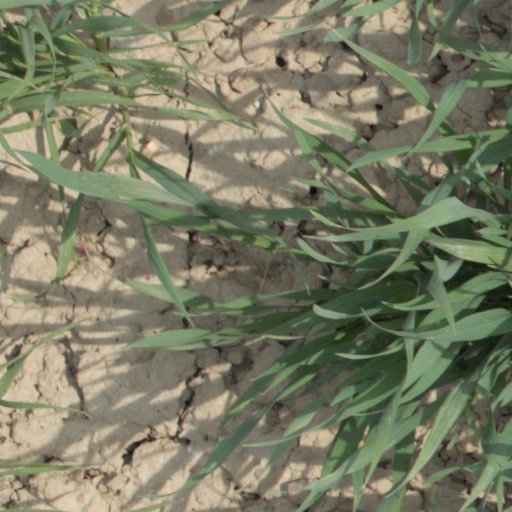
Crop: wheat